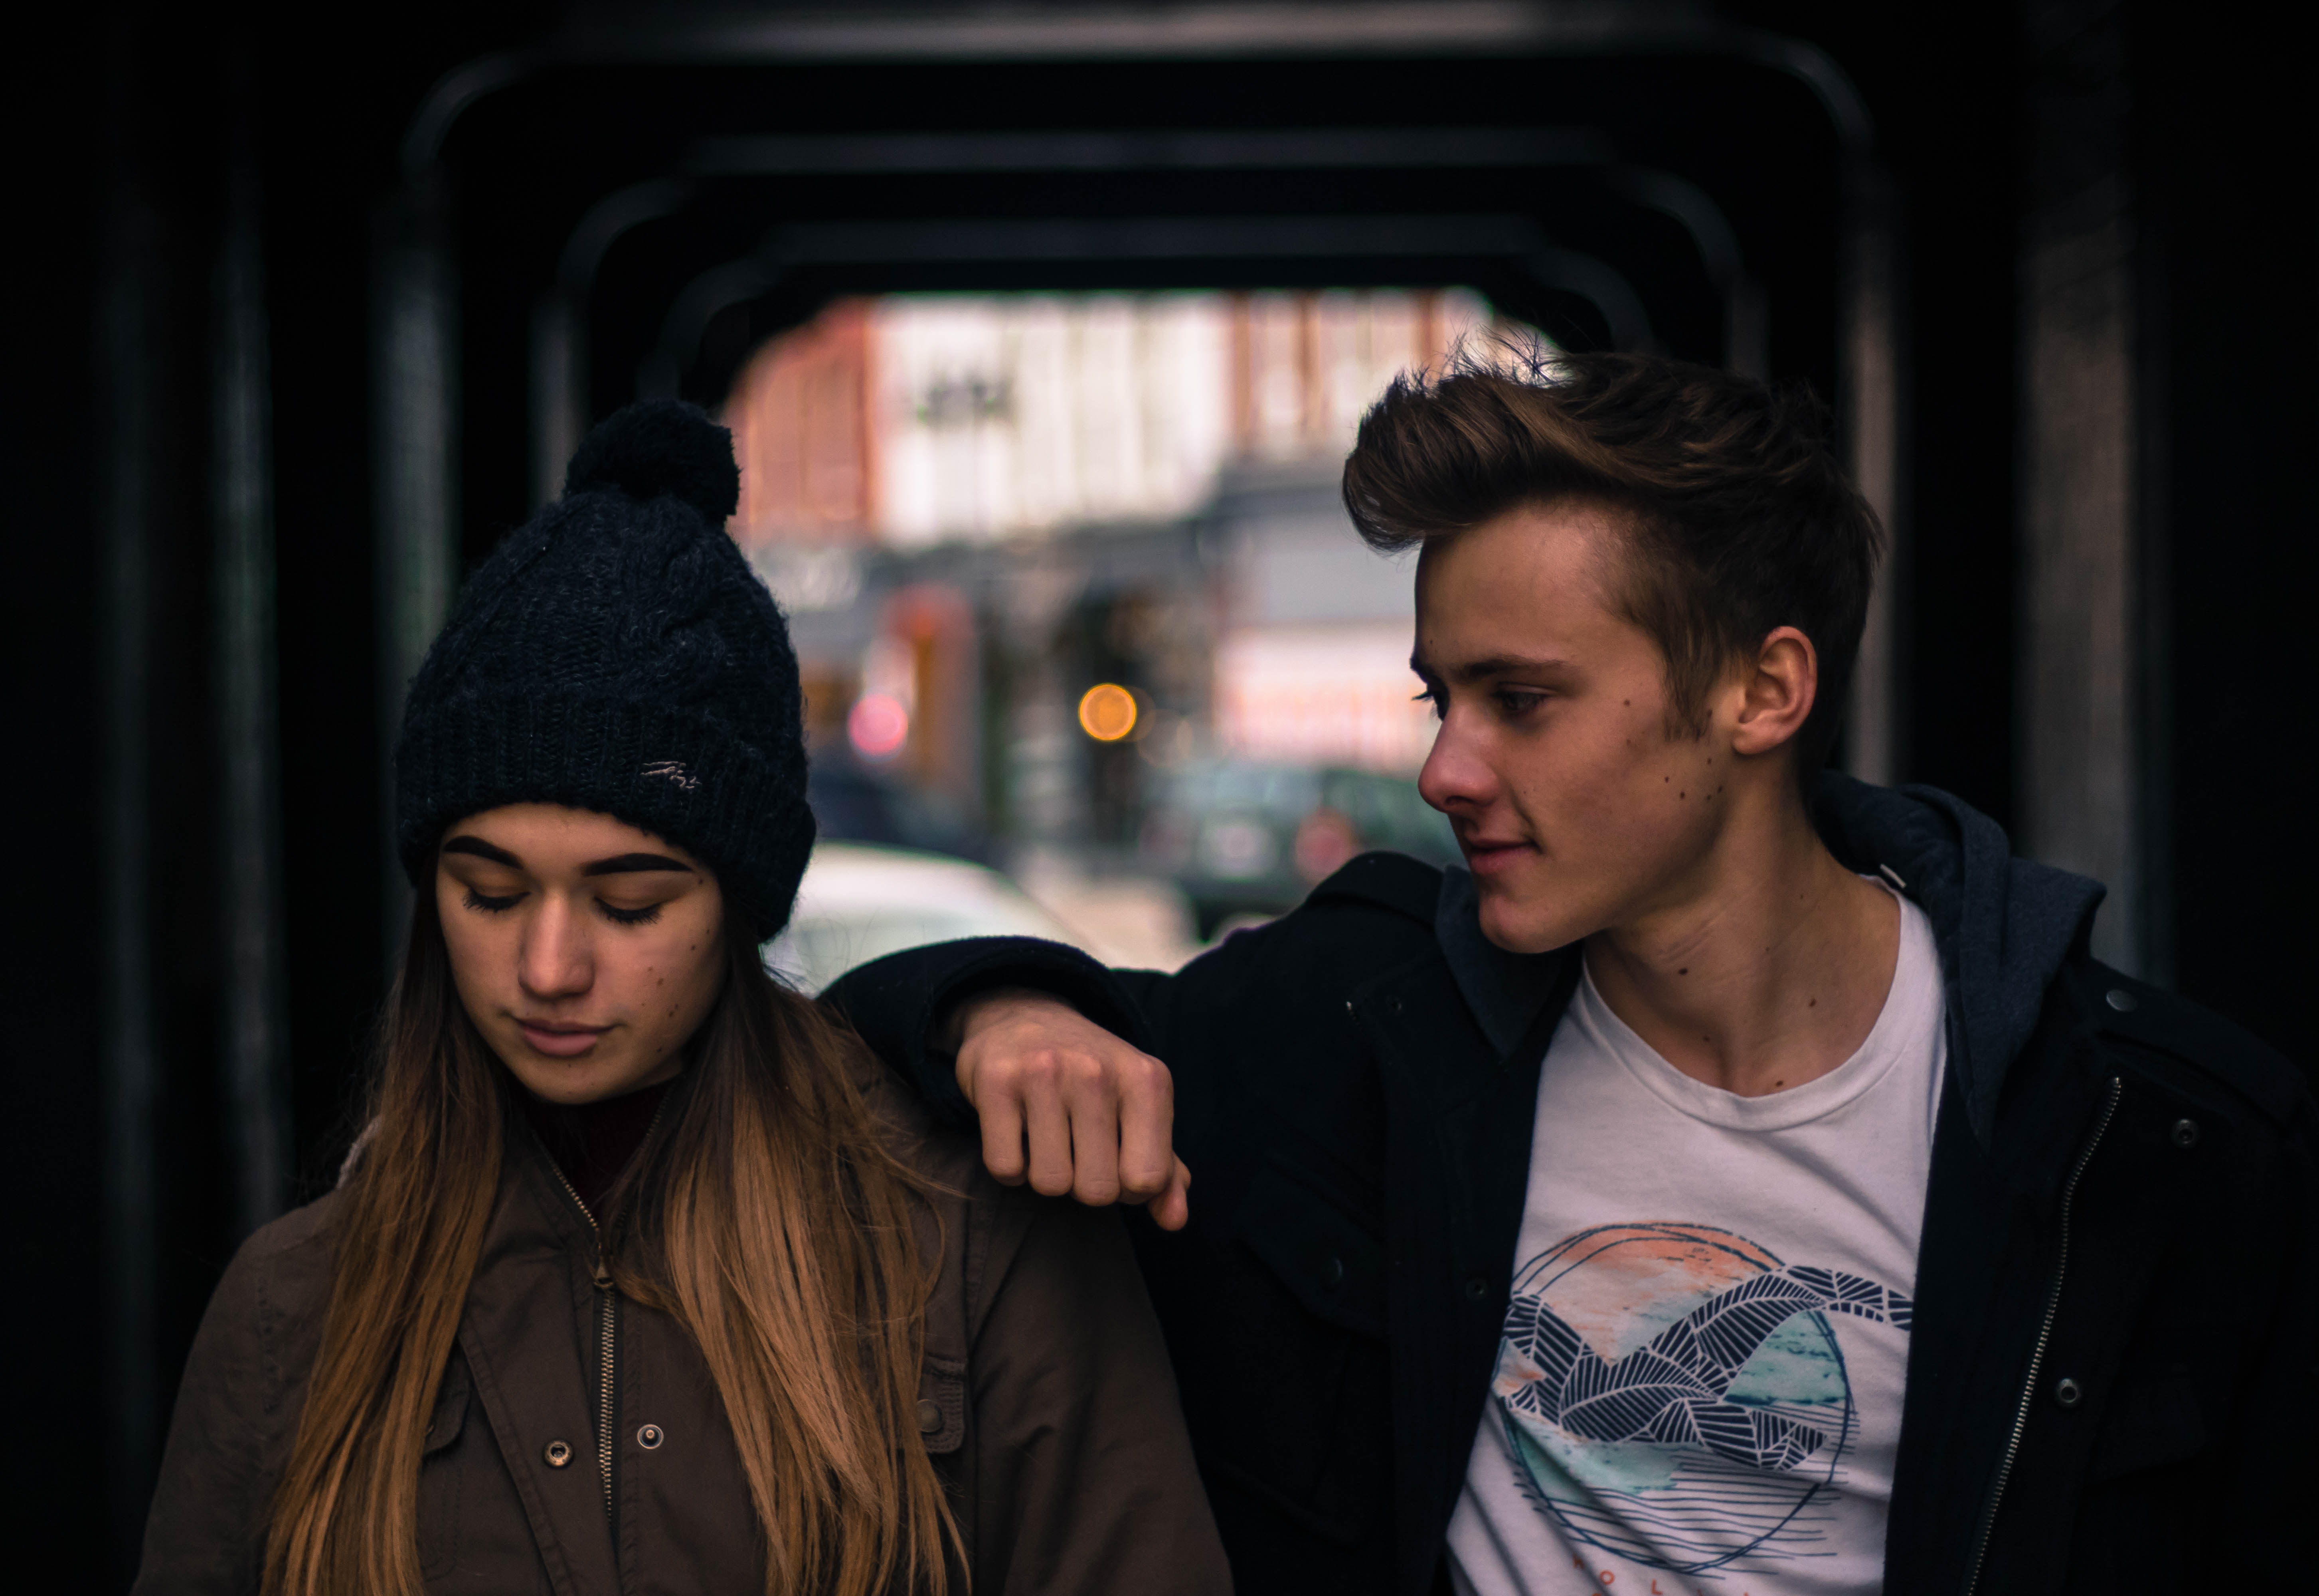
man, blur, people, girl, woman, street, photography, boy, city, urban, love, portrait, romance, fashion, jacket, smiling, close up, outside, focus, friends, happy, teenagers, relationship, pose, bonnet, photoshoot, wear, adult, models